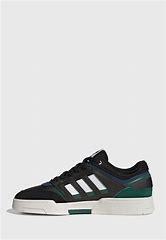
Brand: adidas
Model: Drop Step Skate